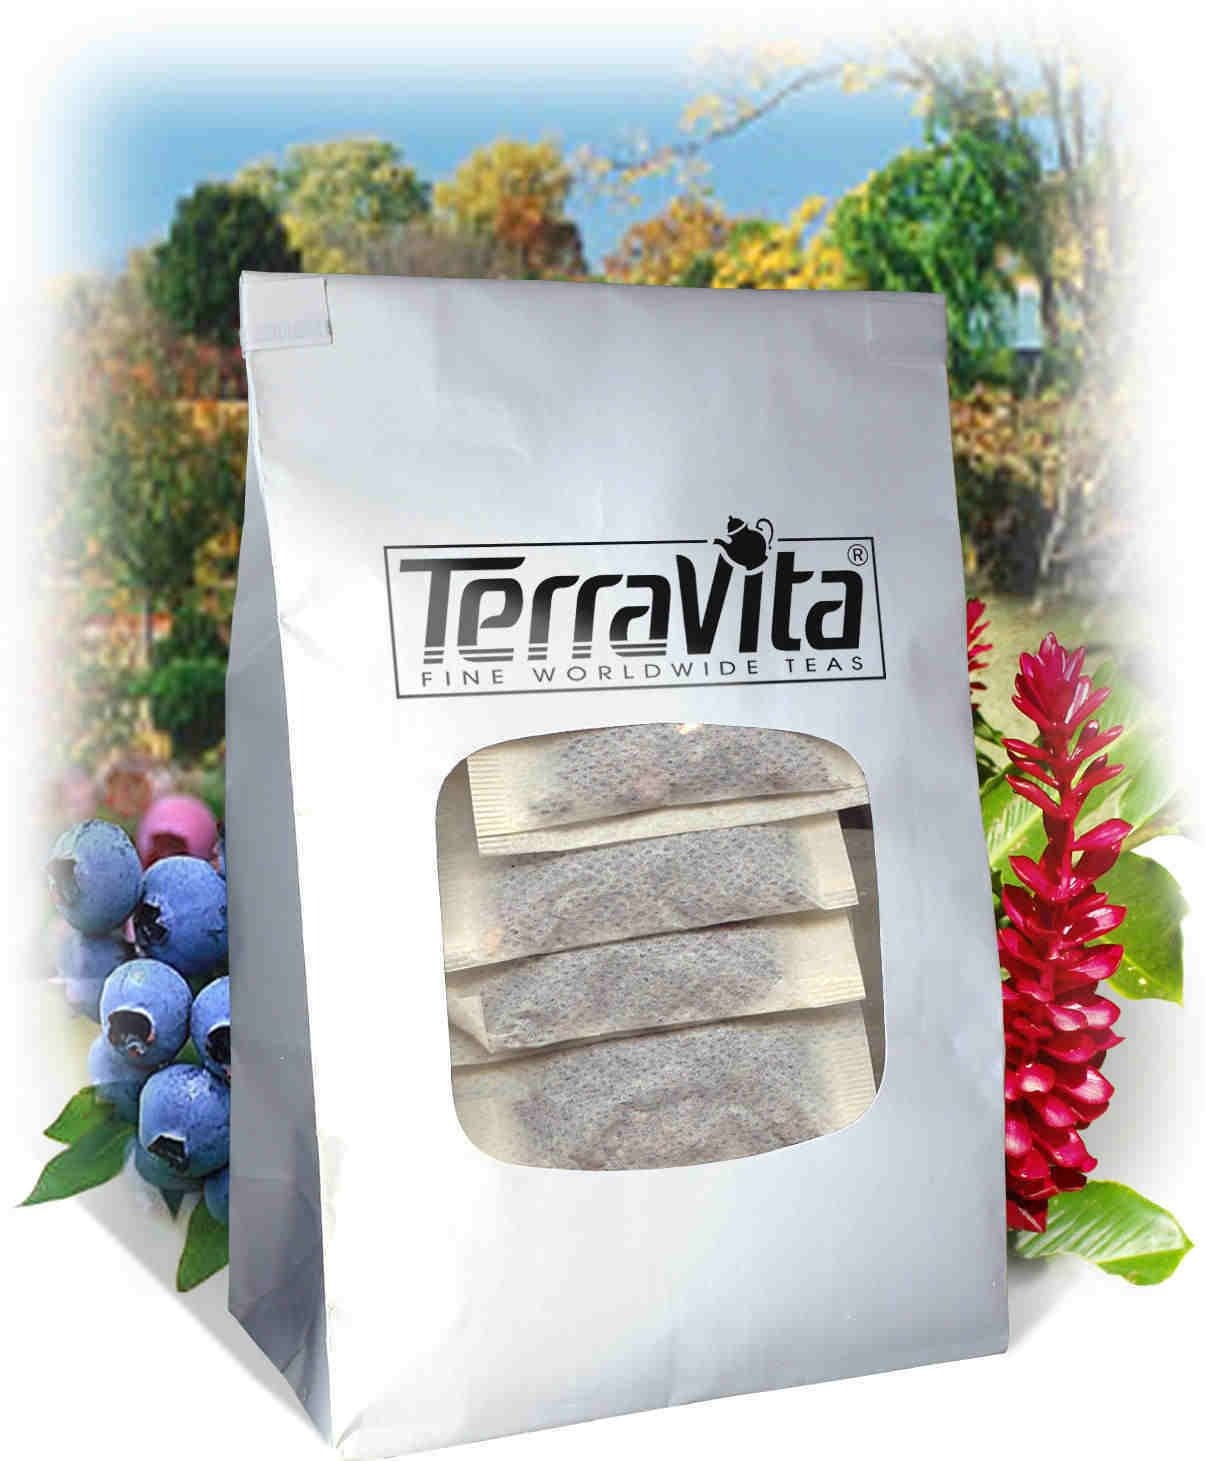
Item Name: Licorice Root (Certified Organic) Tea (25 tea bags, ZIN: 517742)
Bullet Point 1: Licorice Root (Certified Organic) Tea (25 tea bags, ZIN: 517742)
Bullet Point 2: No fillers.
Bullet Point 3: Manufacturer: TerraVita
Bullet Point 4: Size: 25 tea bags
Bullet Point 5: Herbal Tea Bags - Packed in a convenient upright pouch!
Product Description: Licorice Root (Certified Organic) Tea (25 tea bags, ZIN: 517742)<BR><BR>Packaged in the United States in a GMP certified facility (Good Manufacturing Practice).<BR><BR>No fillers.<BR><BR>Manufacturer: TerraVita<BR><BR>Size: 25 tea bags<BR><BR>Herbal Tea Bags - Packed in a convenient upright pouch!<BR><BR>Ingredients: Licorice Root (Certified Organic)
Value: 25.0
Unit: Count

Price: 20.21